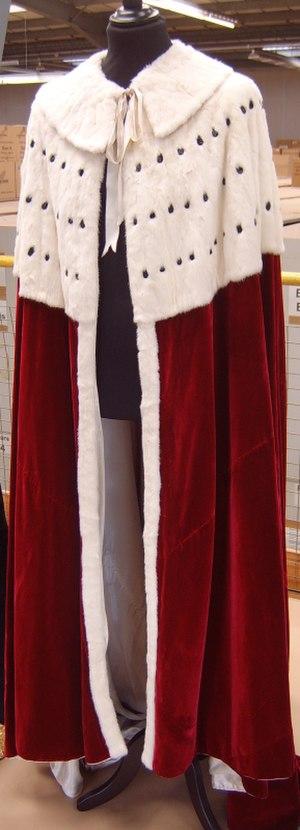
Le couronnement du monarque britannique est une cérémonie lors duquel le souverain du Royaume-Uni est officiellement couronné et investi des regalia du royaume. On dit dans ce cadre que le Roi ou la Reine est créé et non pas couronné. Cette cérémonie correspond à peu près à celles qui existaient auparavant dans les autres monarchies européennes, mais qui ont été progressivement abandonnées au profit de simples cérémonies d'investiture ou d'intronisation.